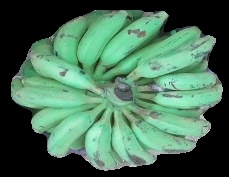
Variety: elakki-bale
Grade: grade3